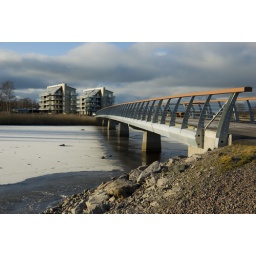
bridge over the river tidan